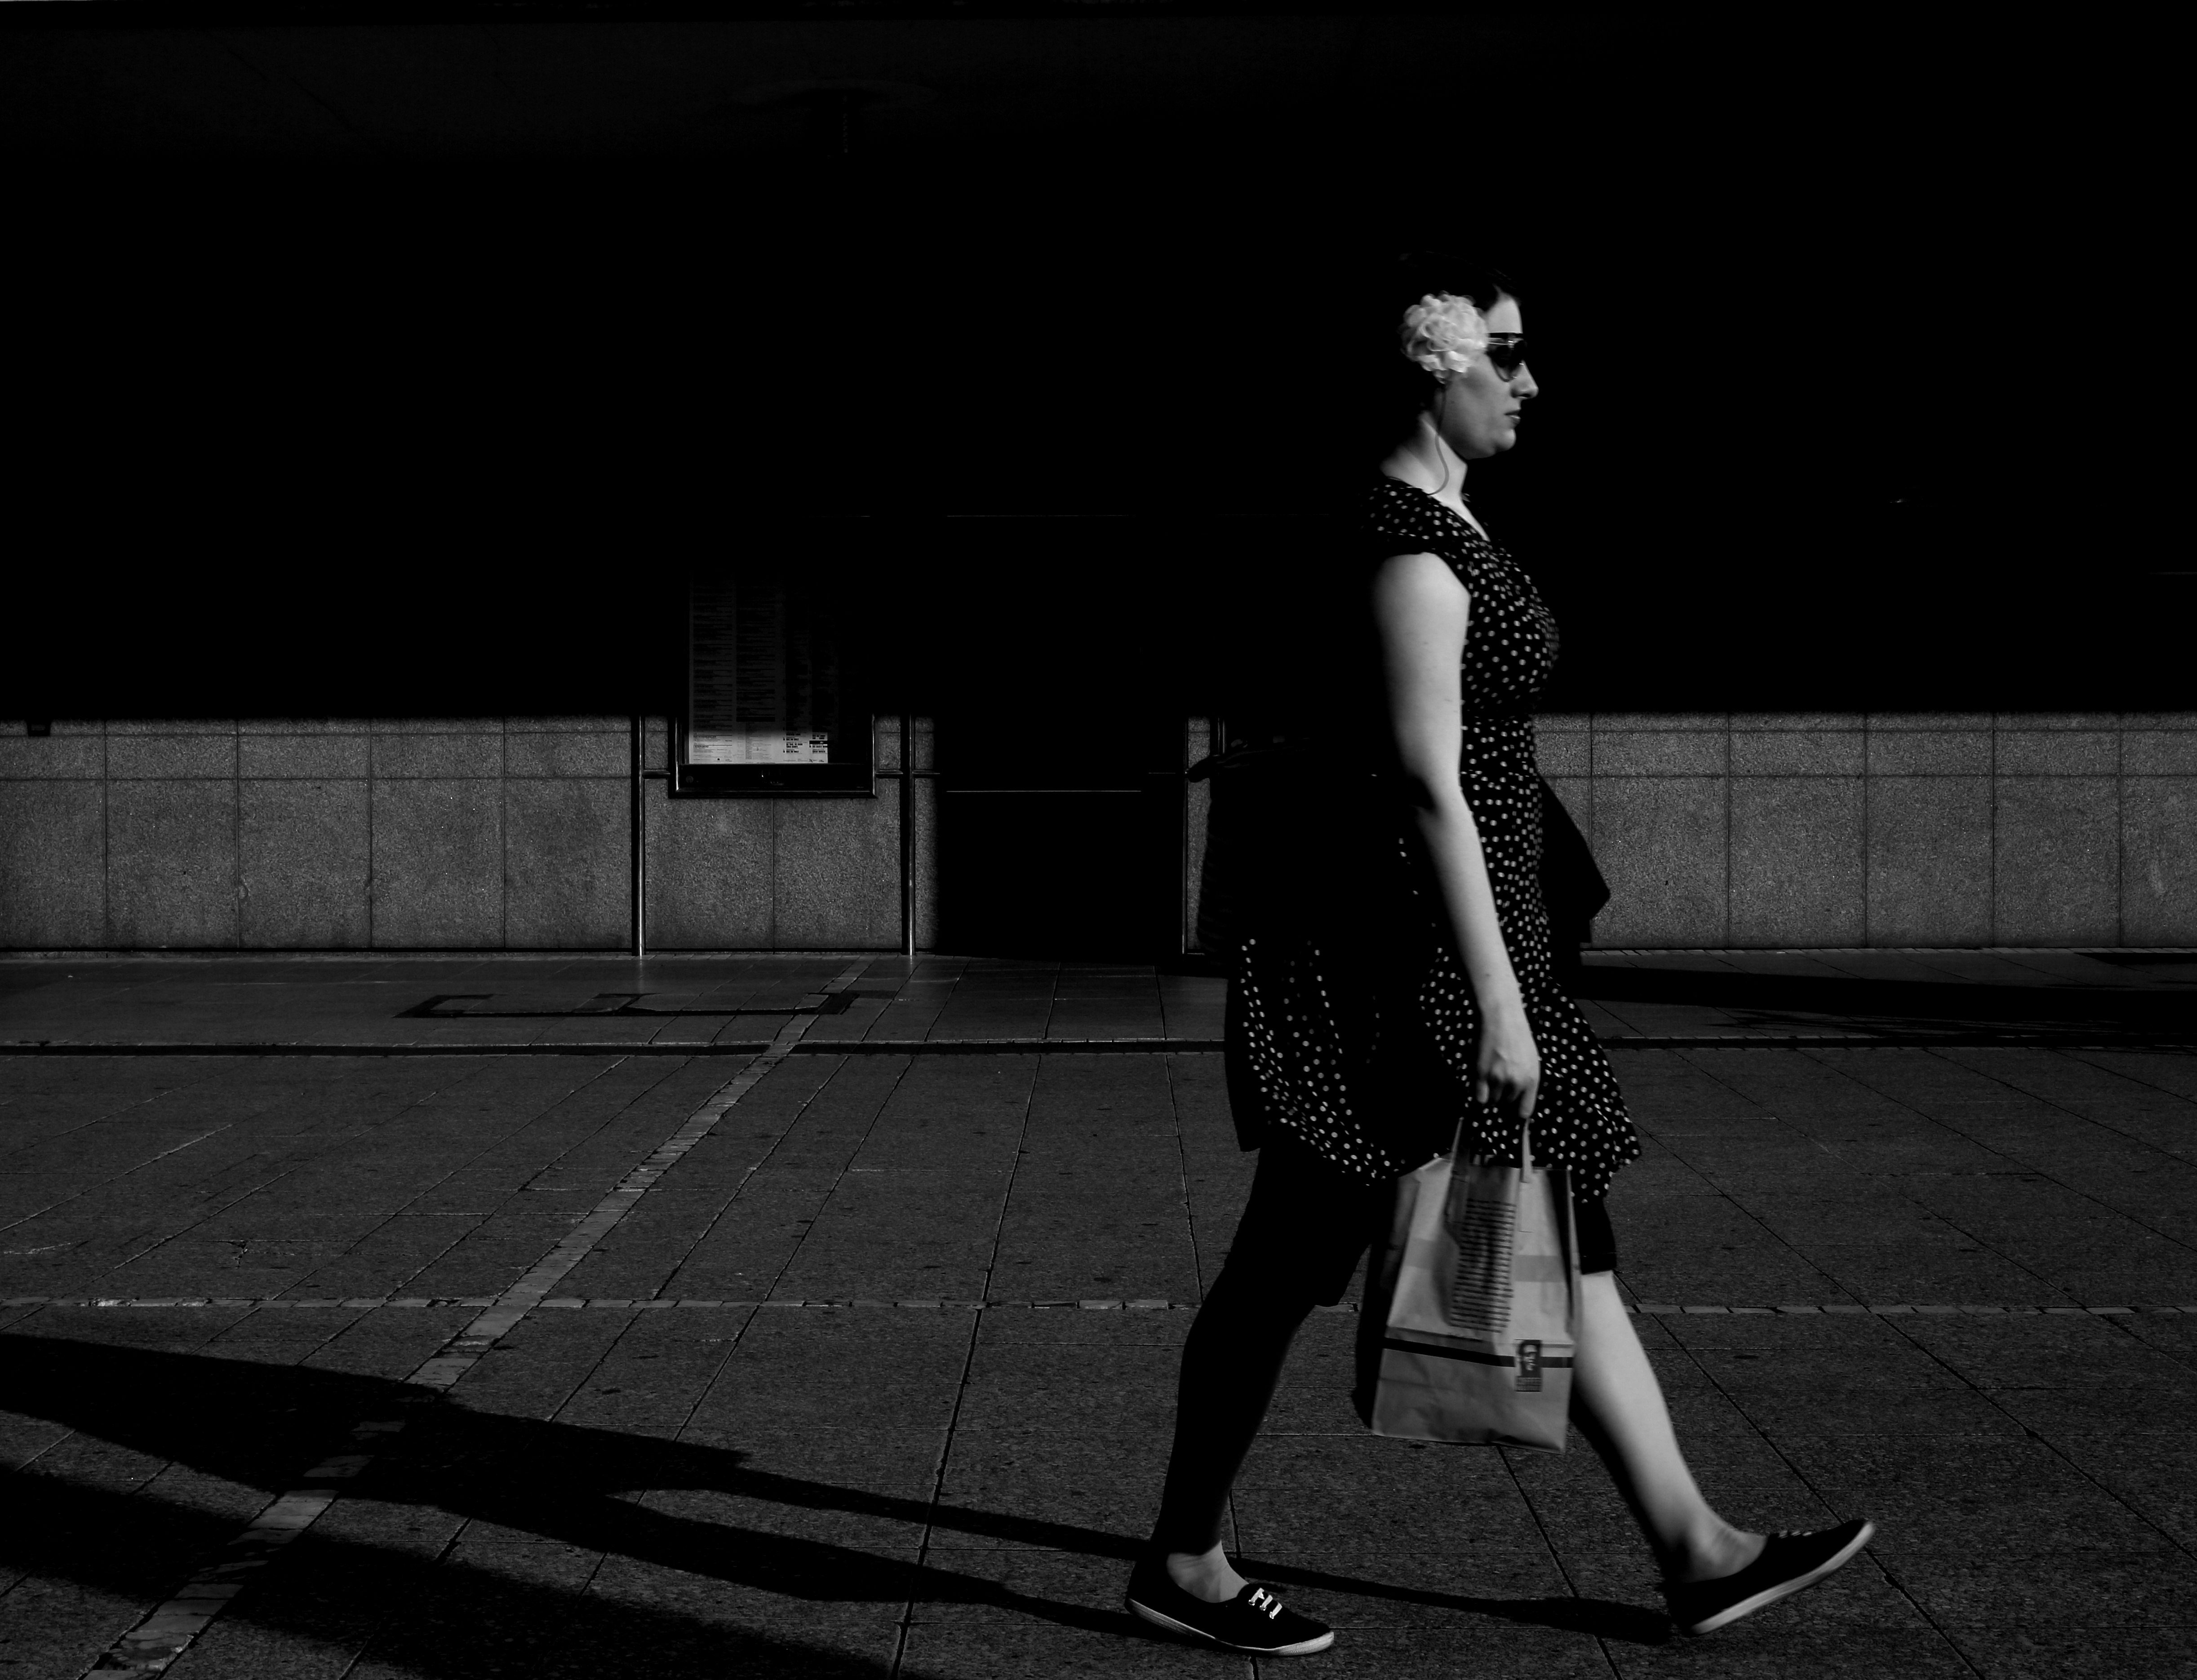
person, light, black and white, people, white, photography, town, city, urban, europe, sitting, shadow, darkness, fashion, black, monochrome, world, performance art, streetphotography, bw, blackandwhite, blackwhite, stadt, europa, germany, alemania, allemagne, sw, schwarzweiss, schwarzweis, summicronr, streetscene, leica, francfort, germania, hesse, hassia, hessen, leute, strassenszene, personen, strassenfotografie, stdtisch, frankfurt, schwarzweissfotografie, publicplace, leitz, ffentlichkeit, photo shoot, monochrome photography, film noir, human positions